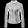
Label: Coat